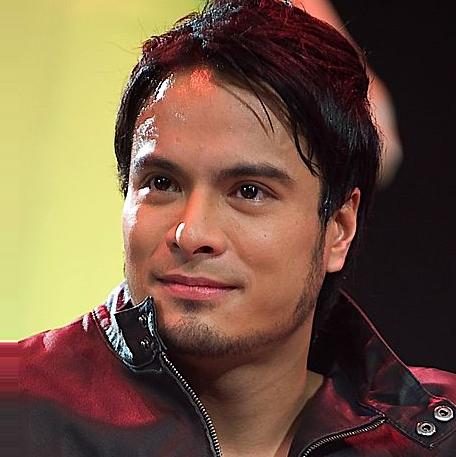
Age: 26